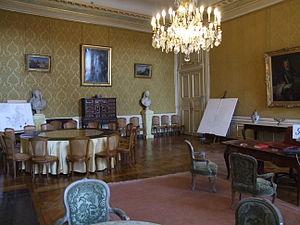
Hôtel de ville, salon, Dijon, Côte-d'Or, Bourgogne, FRANCE
L'hôtel de ville de Dijon héberge les institutions municipales de Dijon depuis 1192, et est situé dans le Palais des ducs de Bourgogne dans le centre historique de la ville.